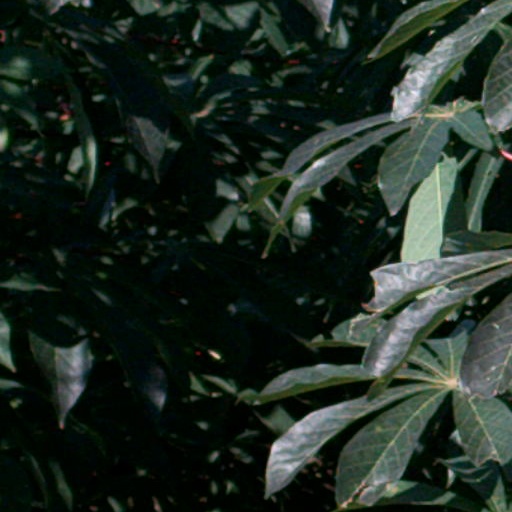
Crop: cassava